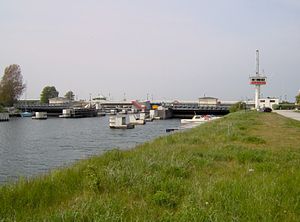
Falsterbokanalen
Broen over kanalen
Falsterbokanalen er en 1600 m lang kanal i det sydvestlige Skåne i Sverige, som leder søfarten gennem Falsterbonäset fra Østersøen til Øresund. Selve den rute, som skibene har skullet følge, er 27 km lang.